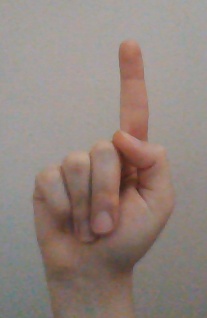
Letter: bb